Toronto waterfront

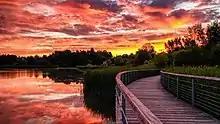
Rouge National Urban Park forms the easternmost portion of Toronto's waterfront.

The Scarborough portion of the waterfront is dominated by the Scarborough Bluffs, a series of cliffs that run along the lakeshore for and standing at a height of at its highest point. On the top of the cliffs are a number of suburban neighbourhoods such as Cliffside, Cliffcrest, Scarborough Village, Guildwood and West Hill. This area is also home to large manicured properties such as Rosetta McClain Gardens and extensive grounds of the St. Augustine Seminary. The most prominent site along the creek juncture with the lakeshore is Bluffer's Park, a large park and marina built on fill below the bluffs. The bluffs end at the ravines of Highland Creek.